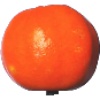
Label: clementine